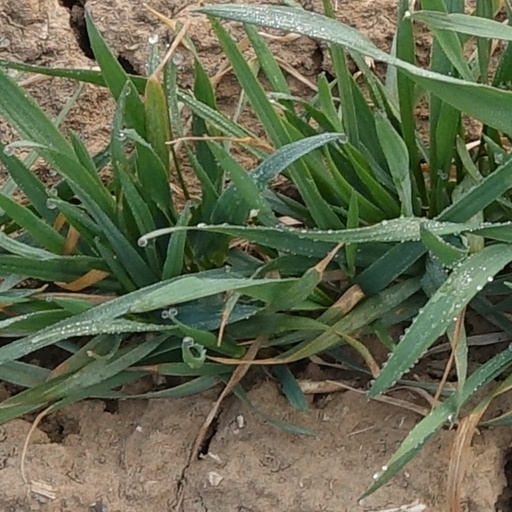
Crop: wheat